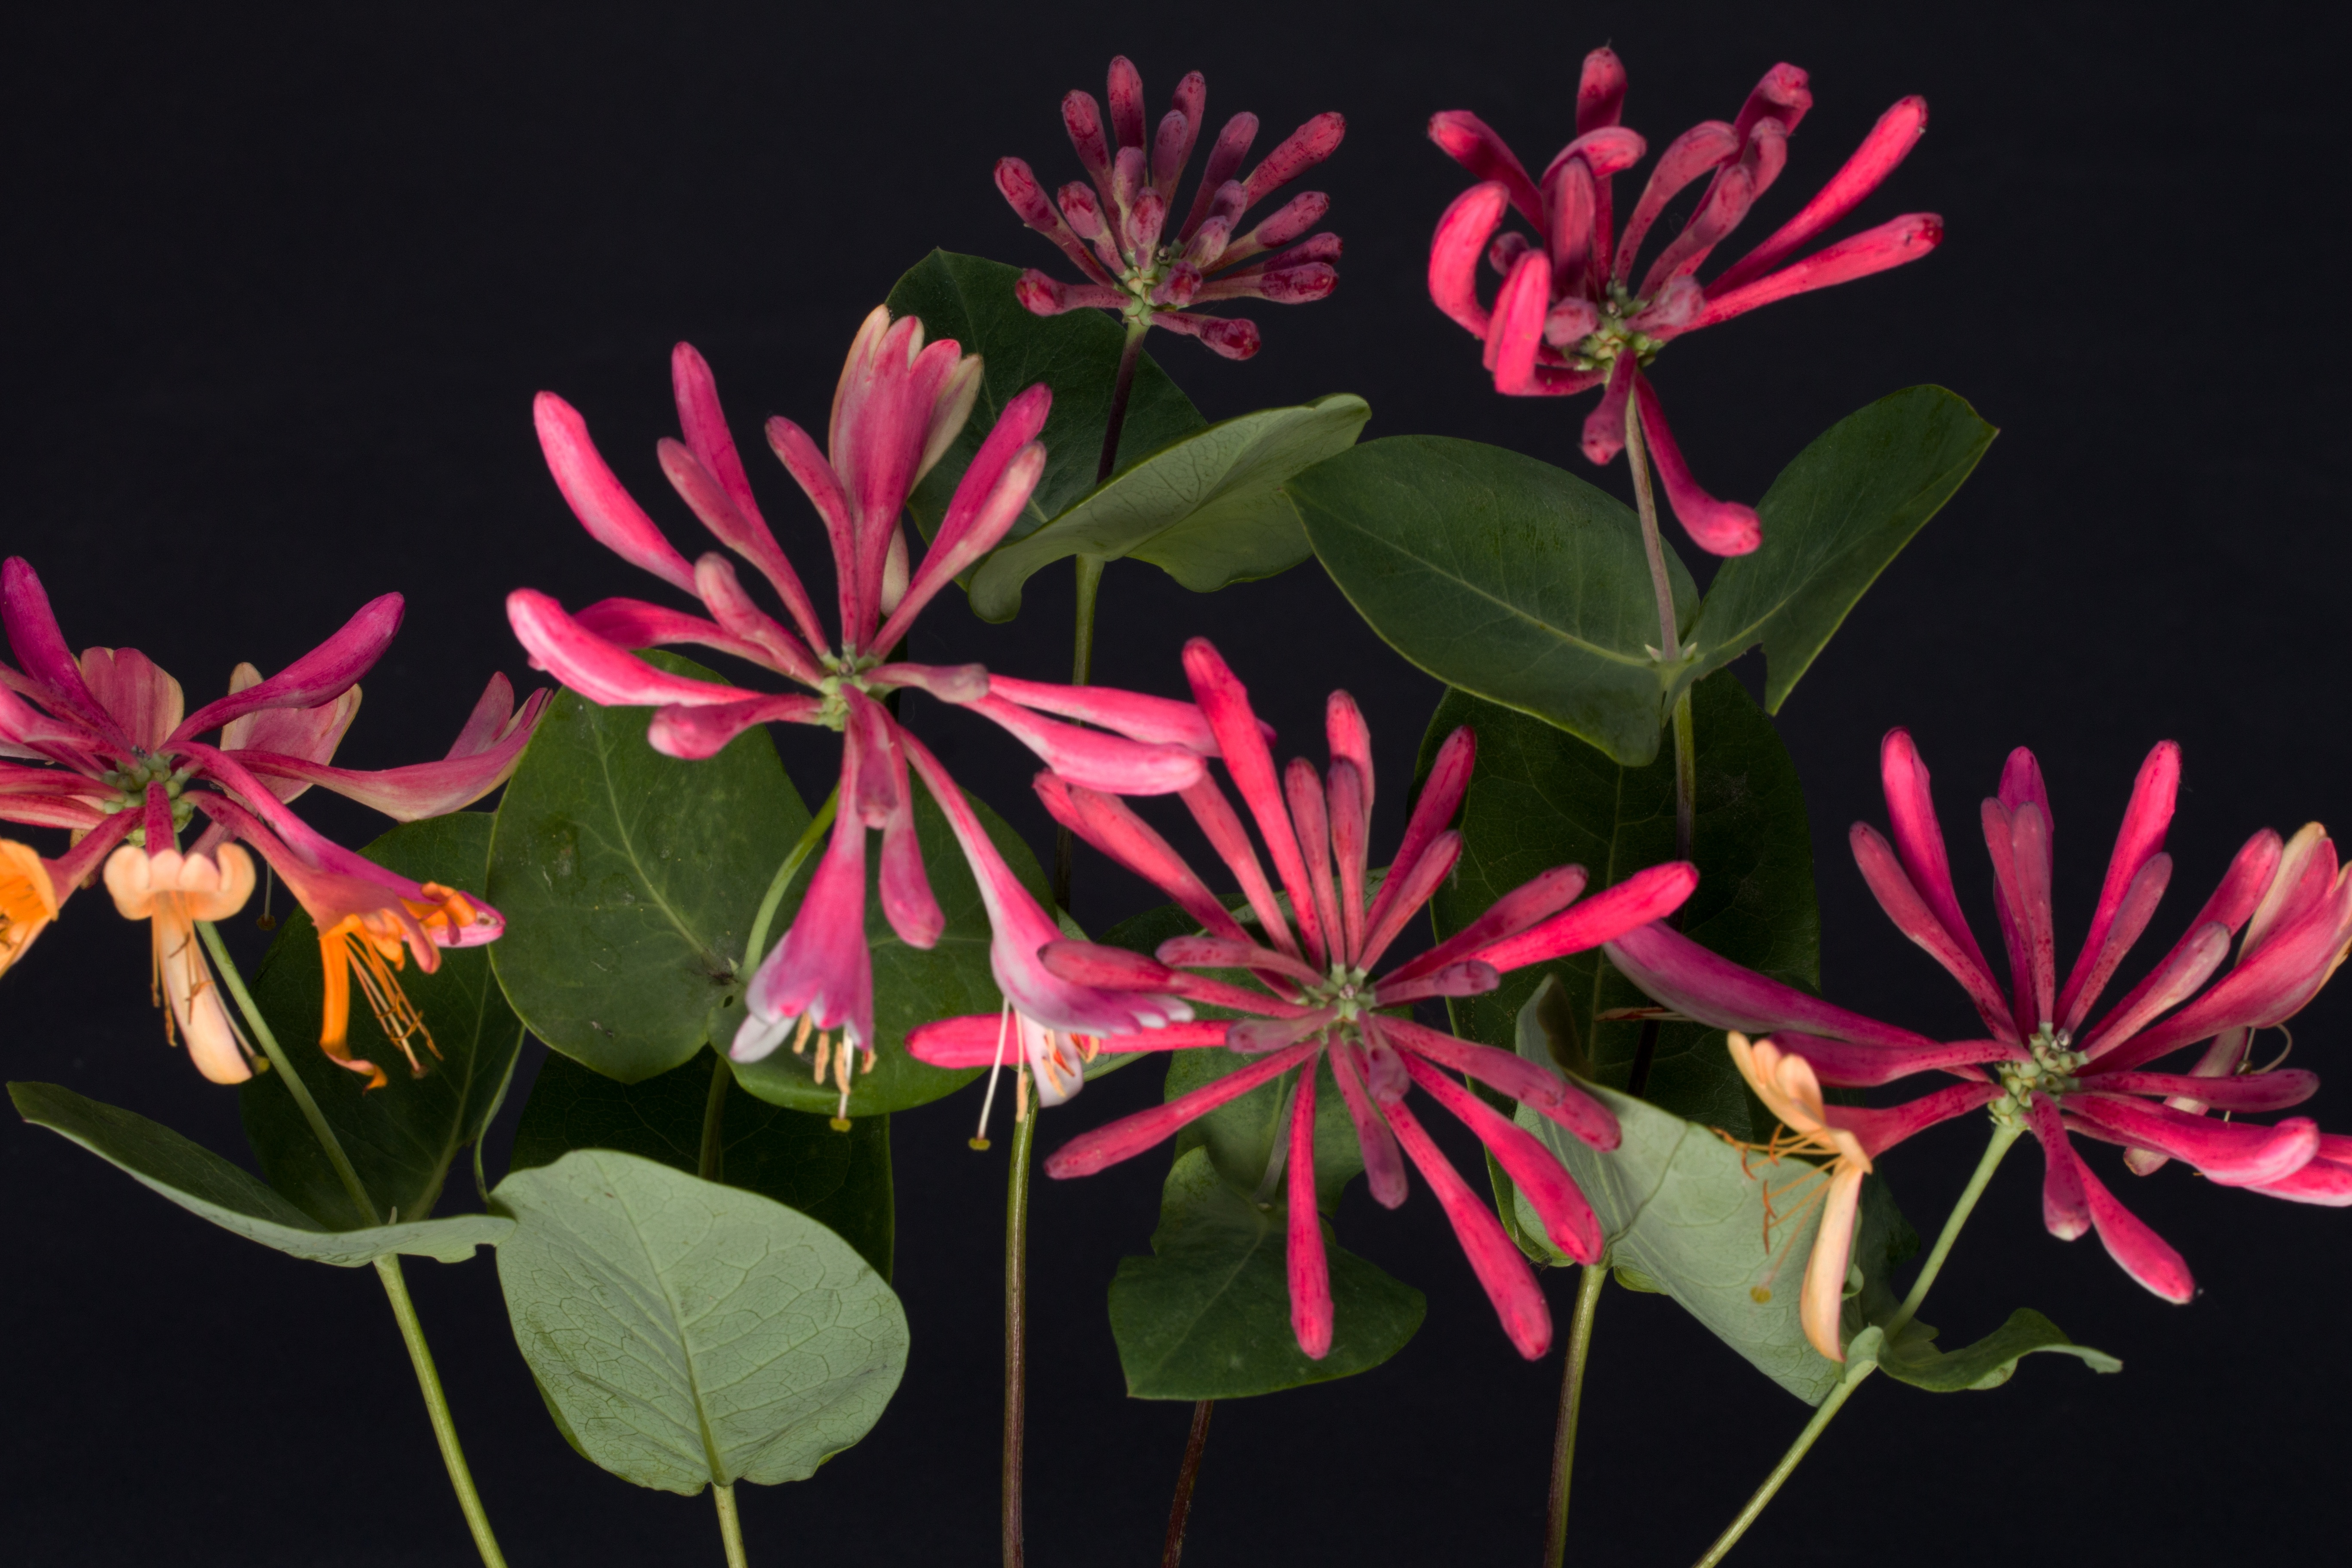
blossom, plant, leaf, flower, petal, bloom, spring, macro, botany, flora, flowers, shrub, honeysuckle, flowering plant, woody plant, land plant, honeysuckle family